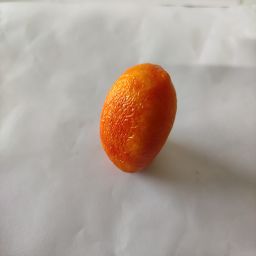
Crop: Tomato
Quality: Old